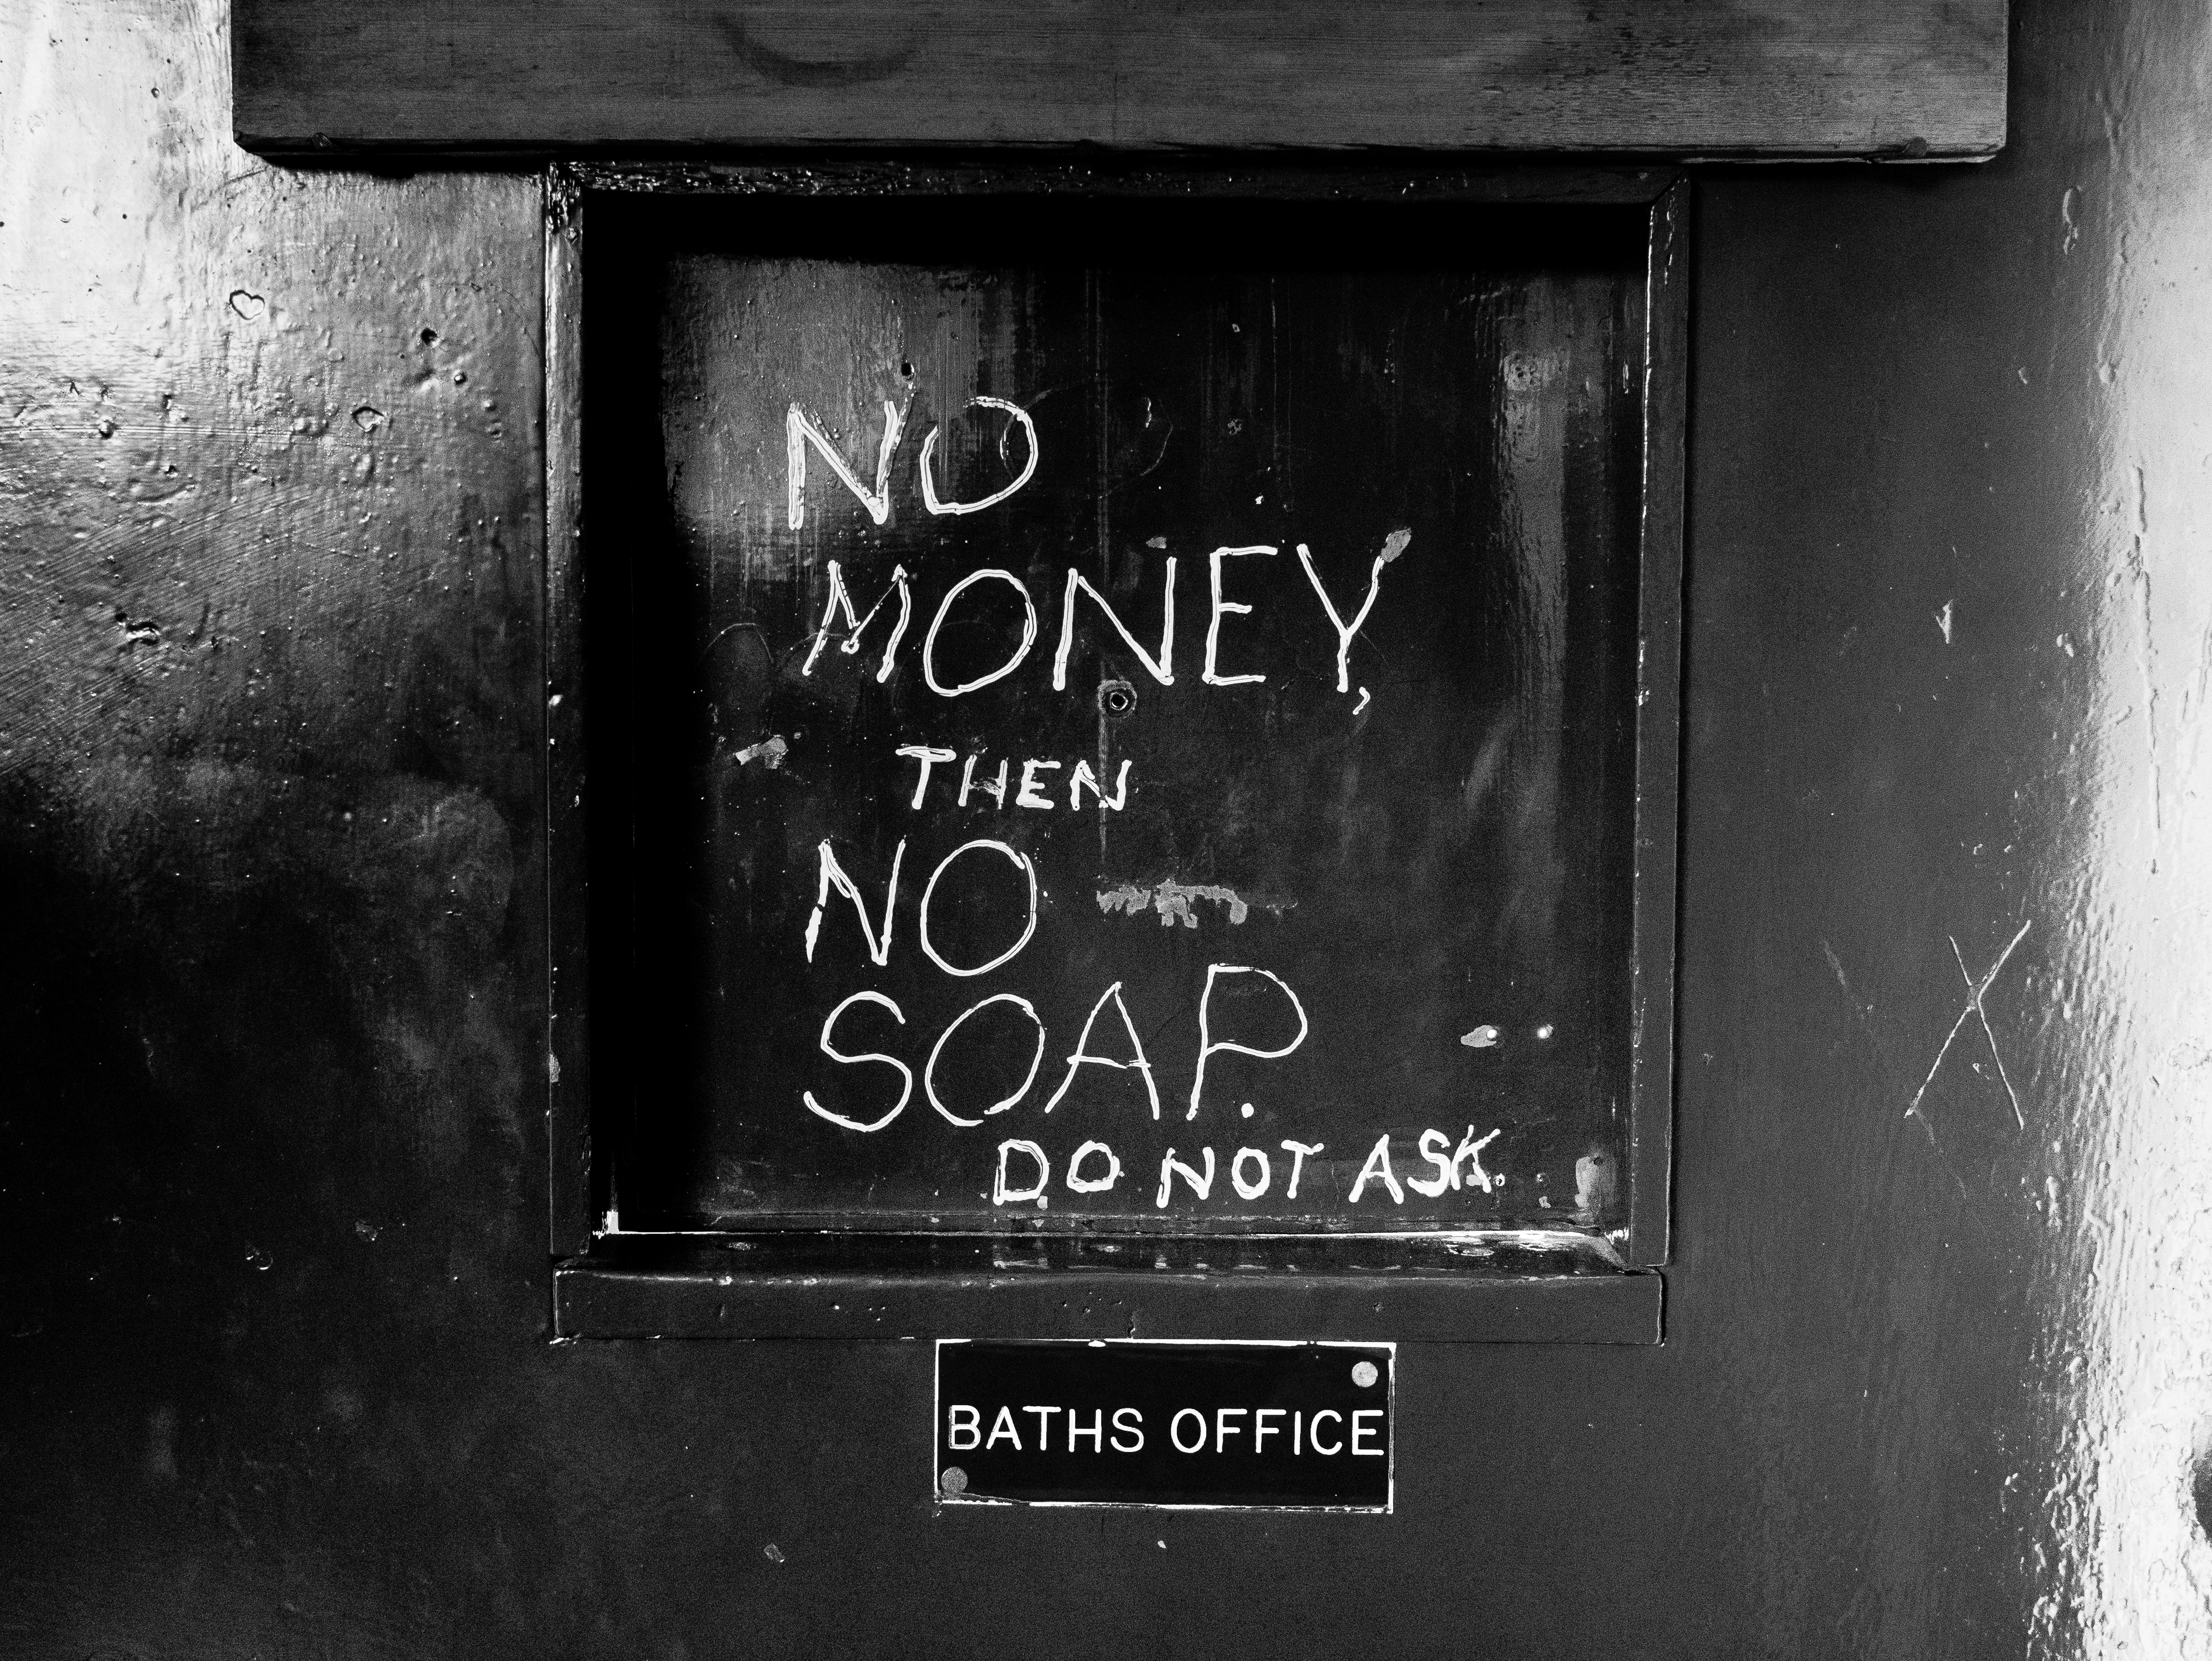
black and white, white, photography, number, color, blackboard, darkness, black, monochrome, photograph, image, shape, monochrome photography, film noir